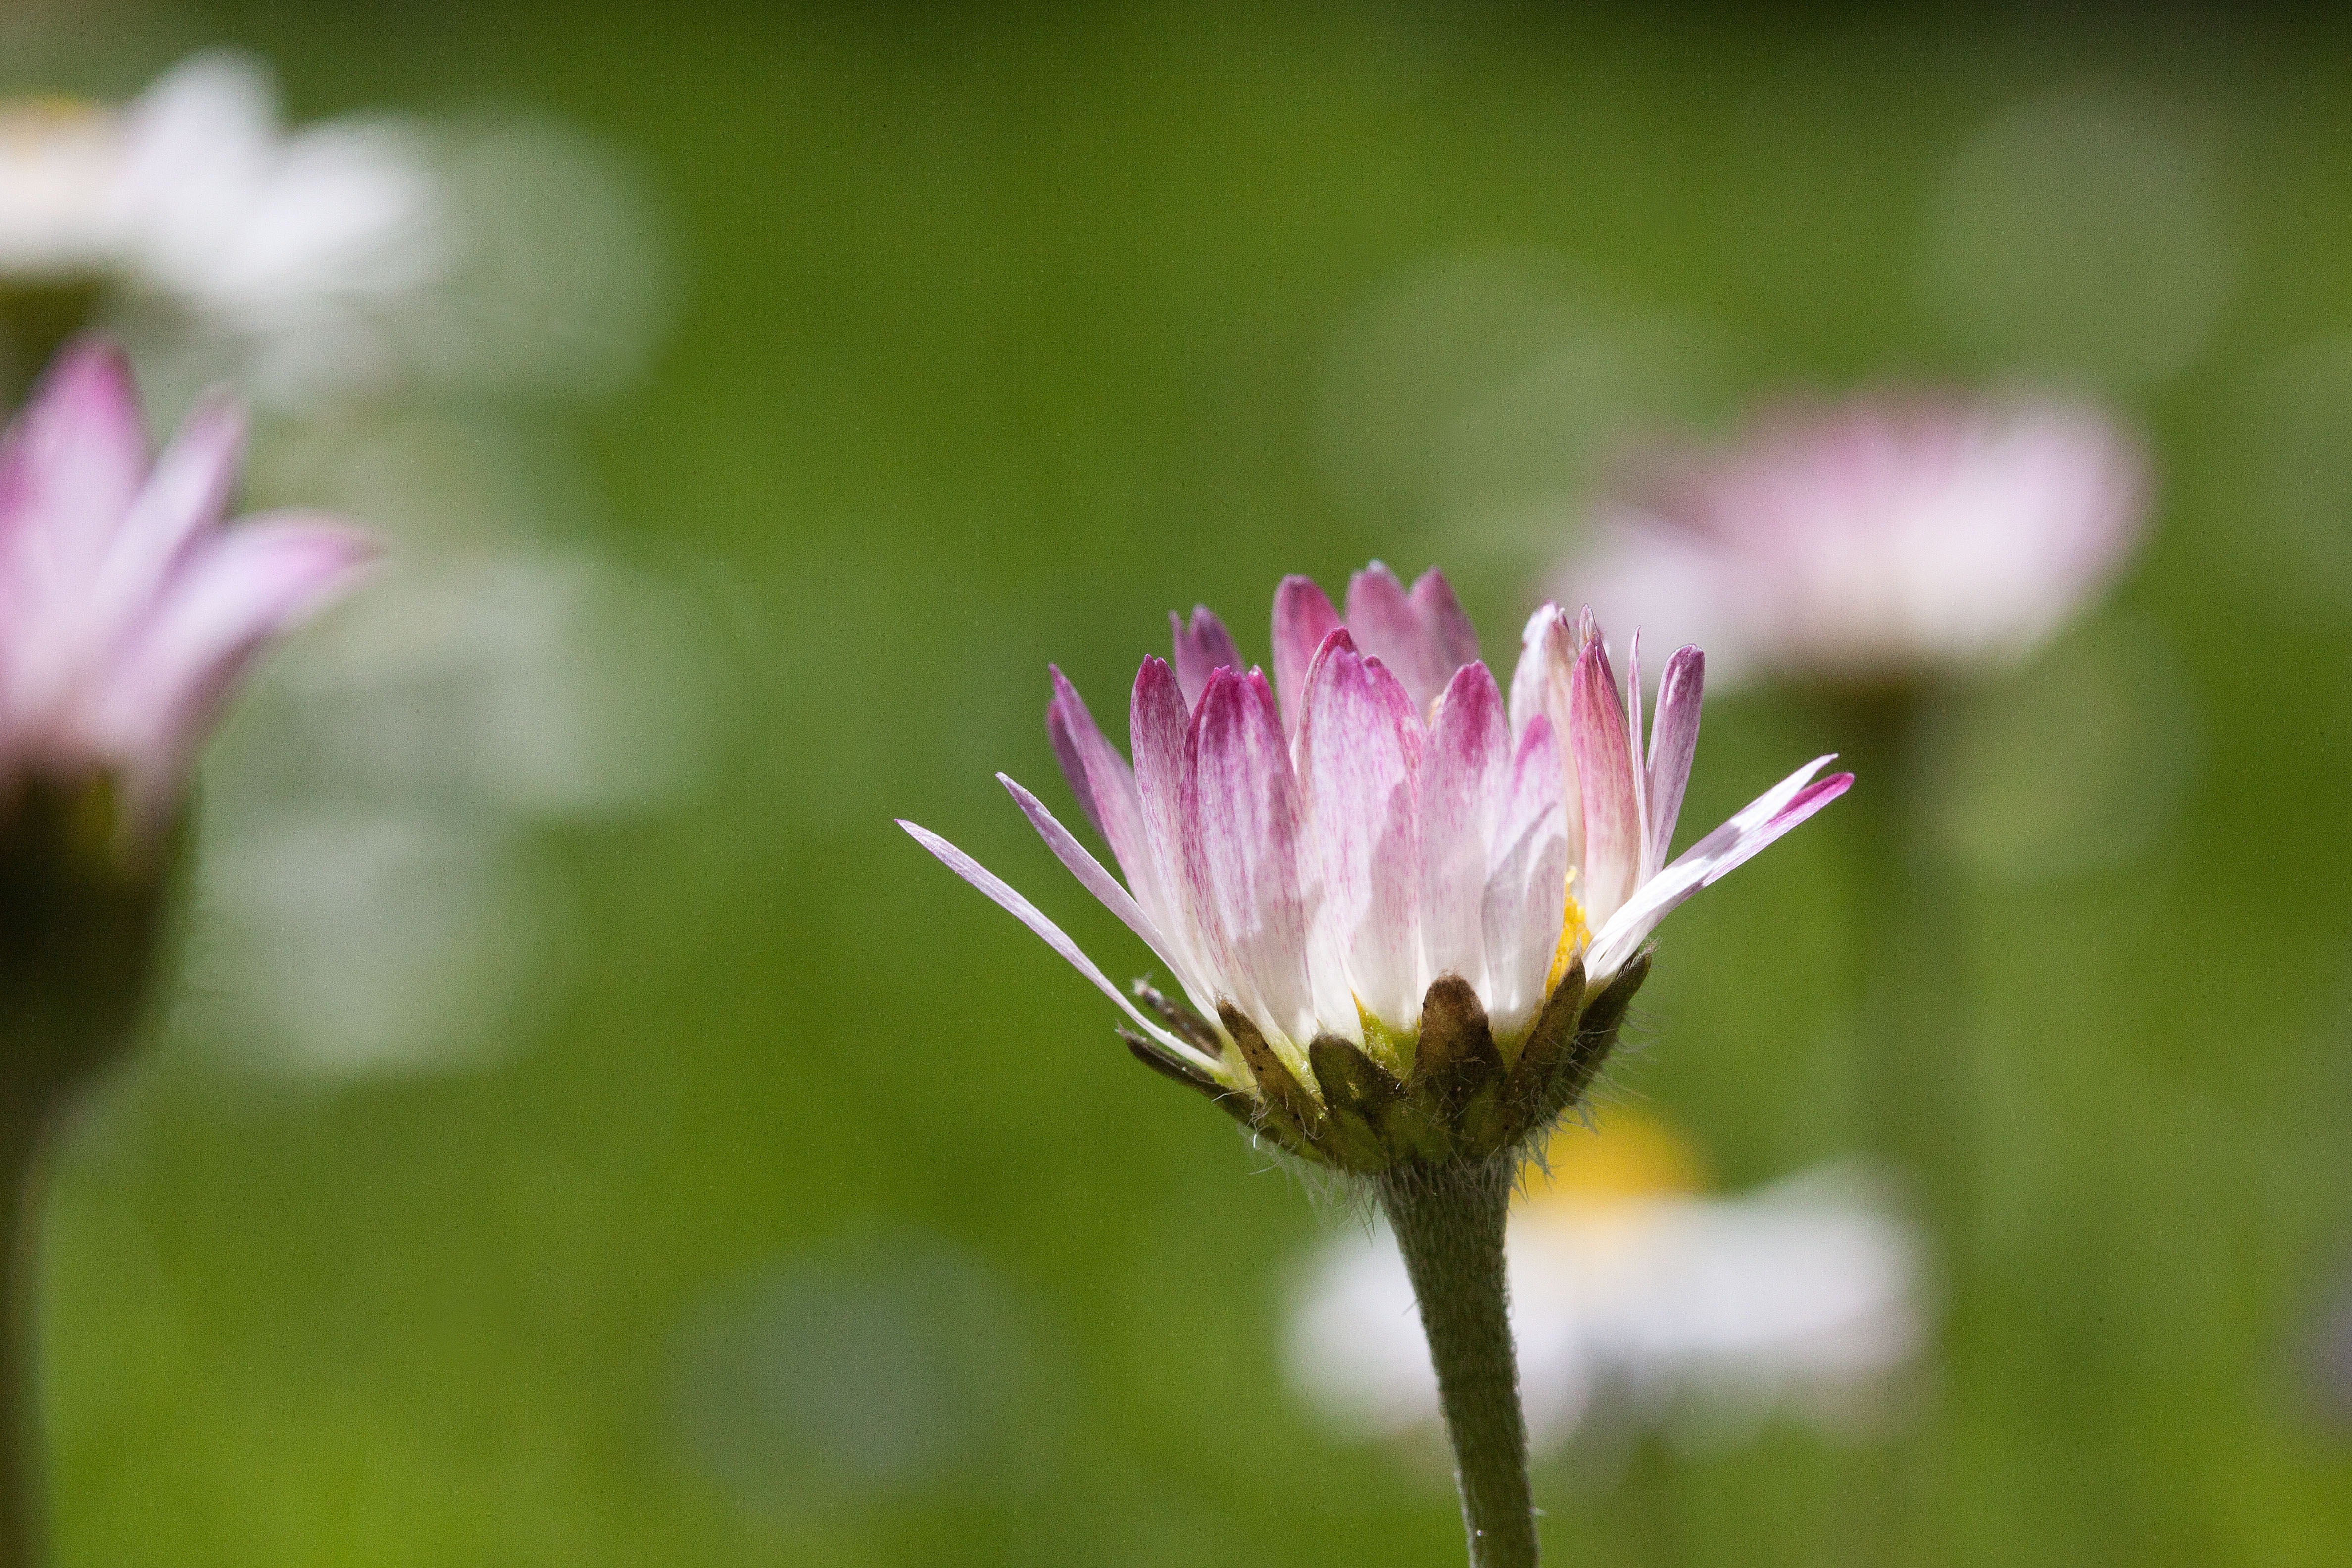
nature, blossom, plant, photography, meadow, flower, petal, daisy, green, macro, botany, pink, flora, wildflower, close up, asteraceae, bud, composites, macro photography, flowering plant, yellow white, daisy family, herbaceous plant, tausendsch n, little daisy, monatsroeserl, bellis philosophy, m p, plant stem, land plant